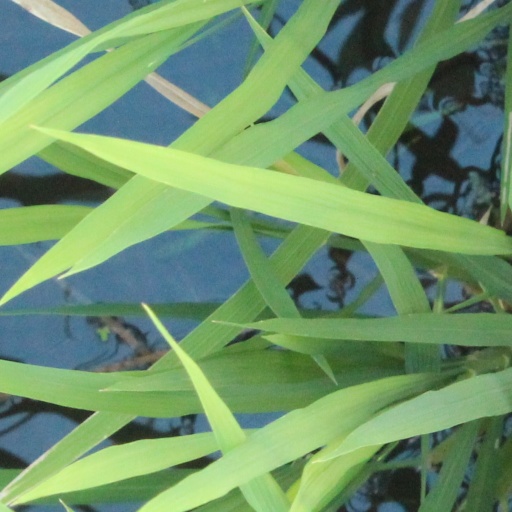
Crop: rice